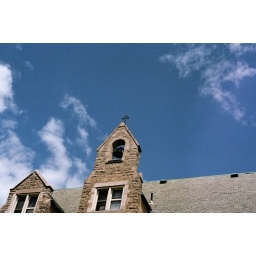
I just liked how the church roof and bell looked against the blue sky with just a few clouds ...